Mount Wise, Plymouth

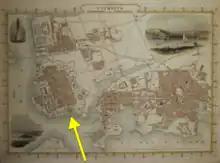
Mount Wise indicated with yellow arrow on an 1851 map of Plymouth. The Royal Dockyard is to the immediate west (left), the whole complex being surrounded on the land side (north and east) by the "Devonport Dock Lines", a defensive wall visible on the map

Sir John St Aubyn, 4th Baronet (1726–1772), was the son of Sir John St Aubyn, 3rd Baronet (1696–1744) by his wife Catherine Morice, sister and in her issue co-heoress of Sir William Morice, 3rd Baronet (–1750). The son of the 4th Baronet was Sir John St Aubyn, 5th Baronet (1758–1839), the owner of the estate in 1810 when it was stated of his inheritance of Stoke Damerel and Mount Wise: "The value of this property has probably increased as much as that of any landed property of its extent in the kingdom". The population of the parish of Stoke Damerel, largely co-terminous with the manor, had increased from 3,361 in 1733 to 23,747 in 1800. The 5th Baronet's land in Stoke Damerel included the town of "Plymouth Dock", which he still owned in 1810, having sold to the government prior to that date the site of the Royal Dock Yard and the lines of military defence surrounding the town of "Plymouth Dock", ("Devonport Dock Lines") which included Mount Wise.